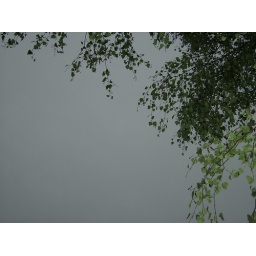
really dull sky with a tree in the foreground